Pierre Koulibaly

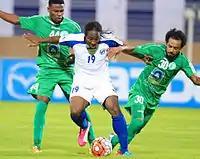
Pan Pierre Koulibaly – Oman Professional League

In January 2015, he again moved out to the Middle East and this time to Oman where he signed a six-month contract with Oman Professional League club, Saham Club. He made his debut and scored his first goal for the club on 14 January 2015 in a 2–2 draw against Al-Shabab Club in the Round of 16 of the 2015–16 Sultan Qaboos Cup which was later won 5–3 on penalties by Saham, which included a penalty from the Burkinabé international. He made his Oman Professional League debut on 18 January 2016 in a 0–0 draw against Al-Khabourah SC and scored his first goal on 23 January 2016 in a 3–1 loss against Al-Nahda Club.